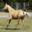
Label: horse